Leevi Madetoja

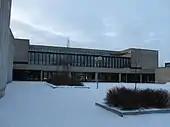
The Madetoja School of Music, a special music high school in Oulu named in Madetoja's memory.

Sibelius followed Madetoja's rise with the pride of a teacher. Early on he recognized his pupil's potential as a symphonic composer ("What you wrote about your symphonic business delights me exceedingly," Sibelius wrote to Madetoja. "I feel that you will achieve your greatest triumphs in that genre, for I consider that you have precisely the properties that make a symphonic composer. This is my firm belief."), and the 10 February 1916 premiere of Madetoja's First Symphony found Sibelius's remarking on its beauty. The 17 December 1918 premiere of Madetoja's Second Symphony similarly impressed Sibelius, who was again in attendance.